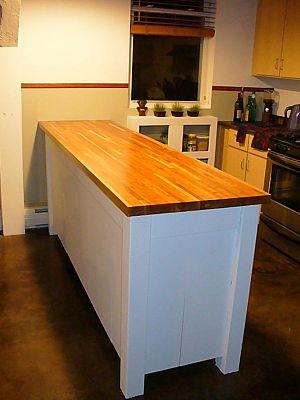
Dans une cuisine, le plan de travail est la surface plane servant à la préparation des repas, aux découpes et aux finitions culinaires. Il est également destiné à recevoir l’encastrement des électroménagers comme la plaque de cuisson et l’évier.